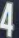
Number: 4